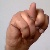
The image shows a hand gesture representing the letter 'N' in Indian Sign Language.